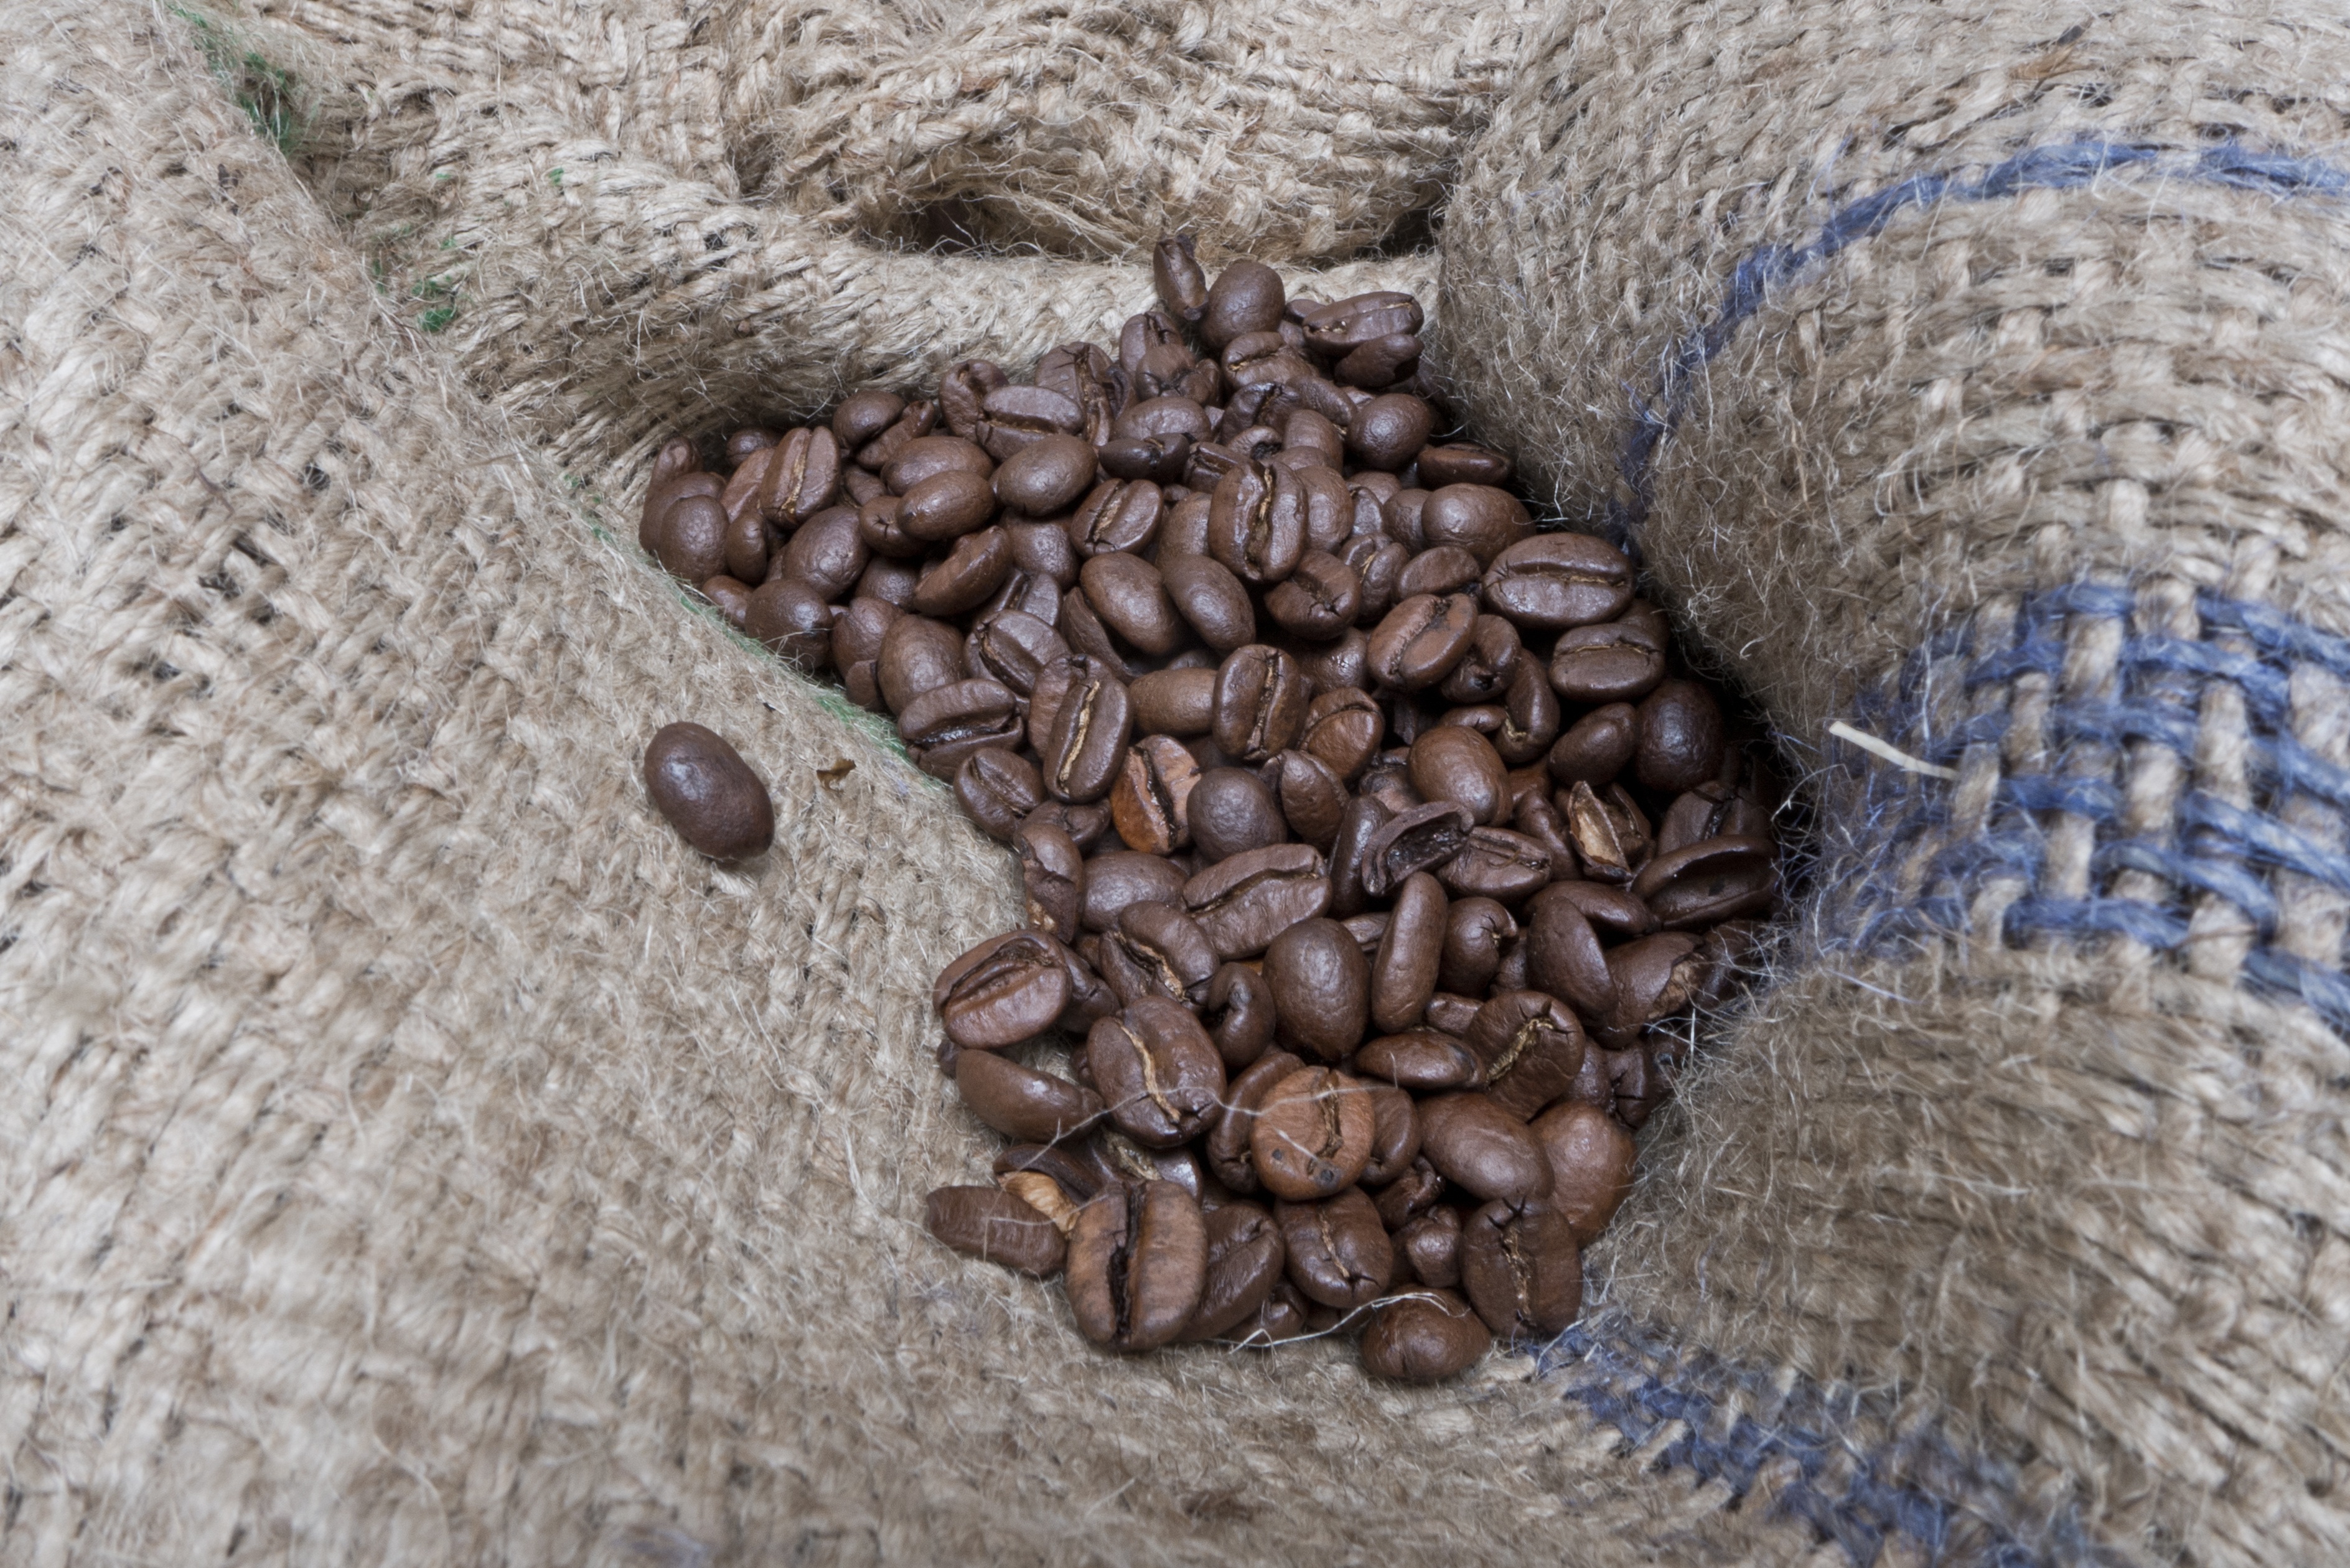
coffee, wood, aroma, produce, fresh, brown, close up, caffeine, art, carving, grains, coffee beans, the drink, sunflower seed, grass family